Vietnamese tea

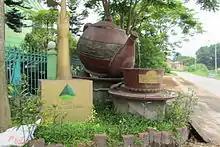
Statue of a teapot at Tân Cương commune in Thái Nguyên, a famed growing region

Other common types of Vietnamese flower-infused tea are chrysanthemum tea ("trà cúc"), Aglaia tea ("trà ngâu", tea infused with the flower from the Aglaia duperreana plant), "giảo cổ lam", "hà thủ ô" and "trà sói", tea infused with the flower from the Chloranthaceae family.